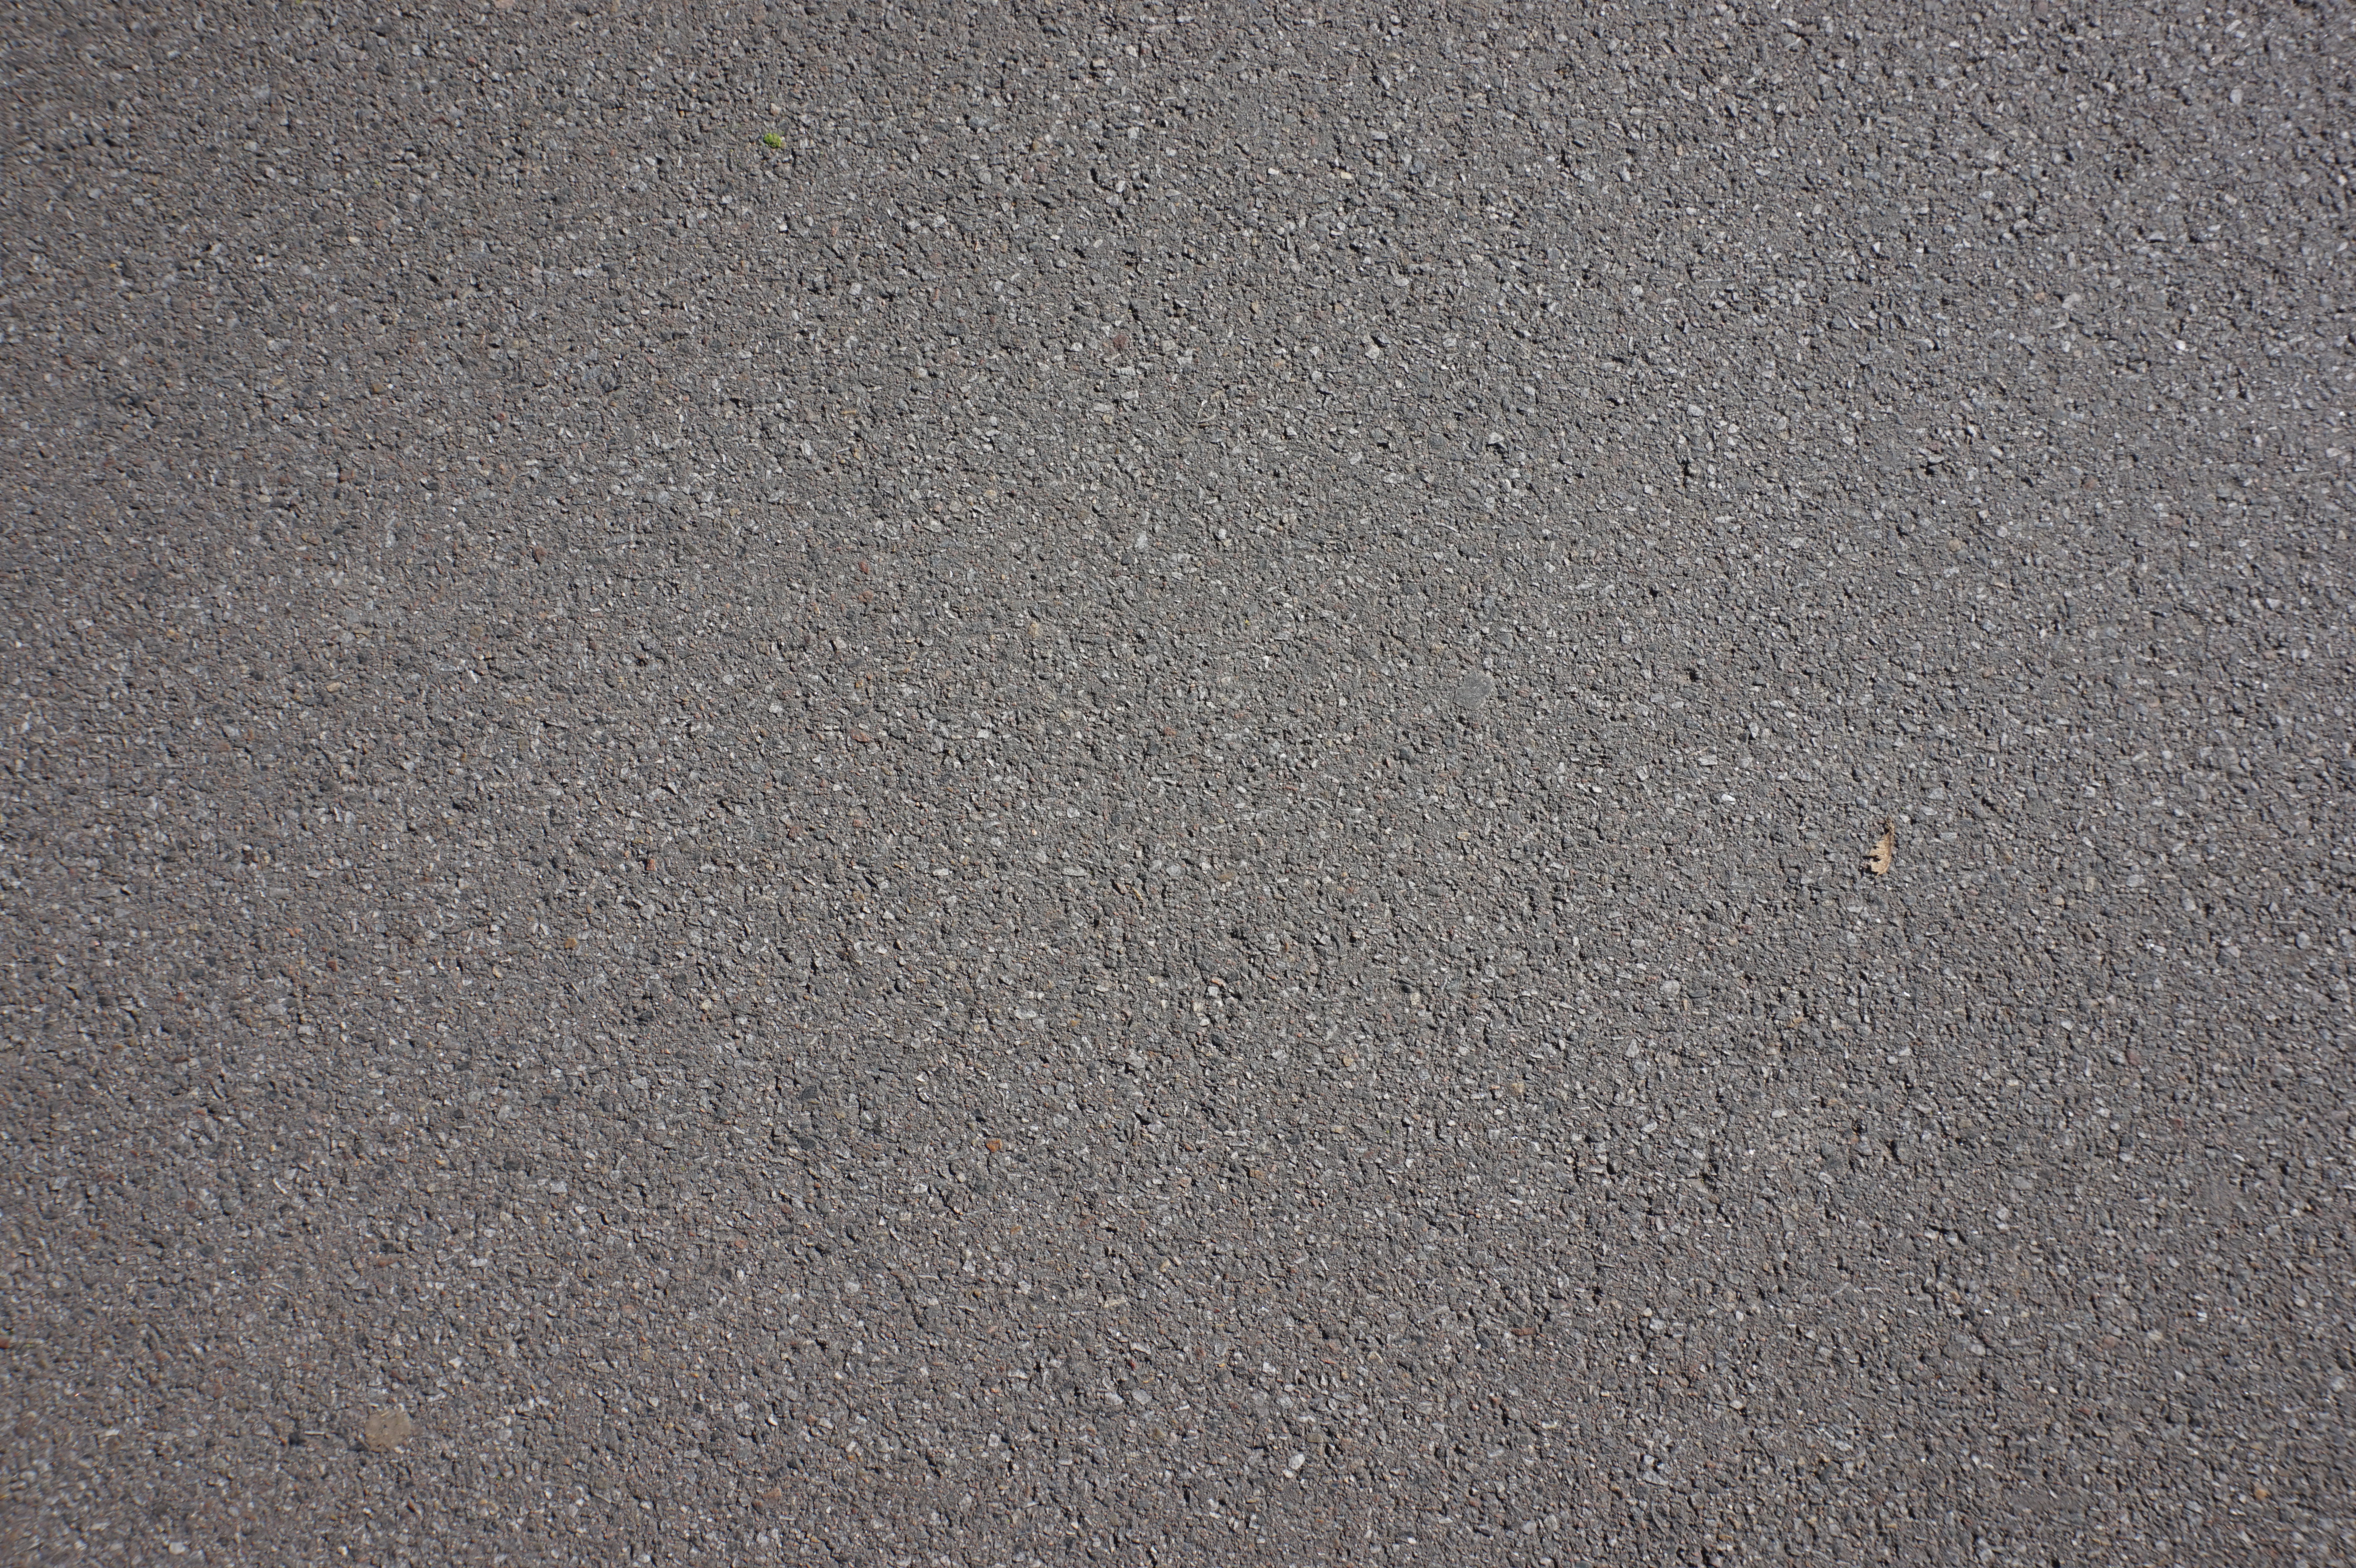
pavement, asphalt, road surface, line, tar, concrete, granite